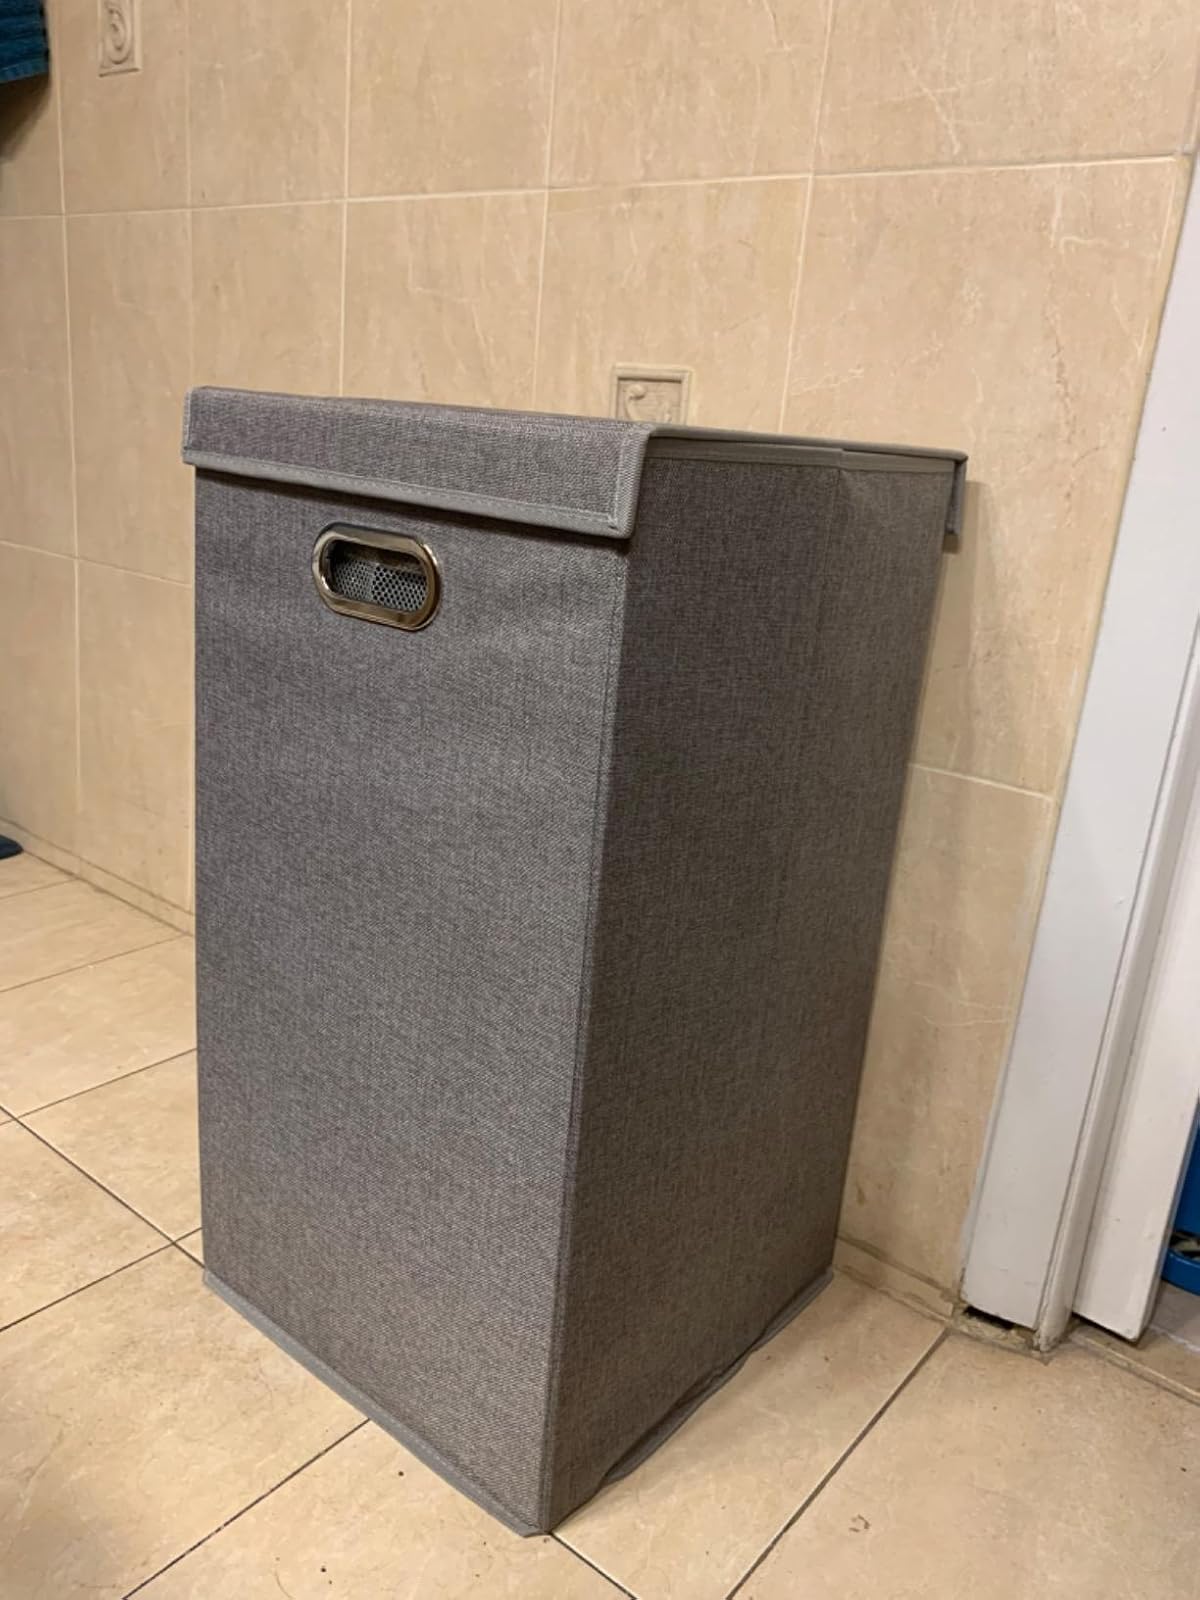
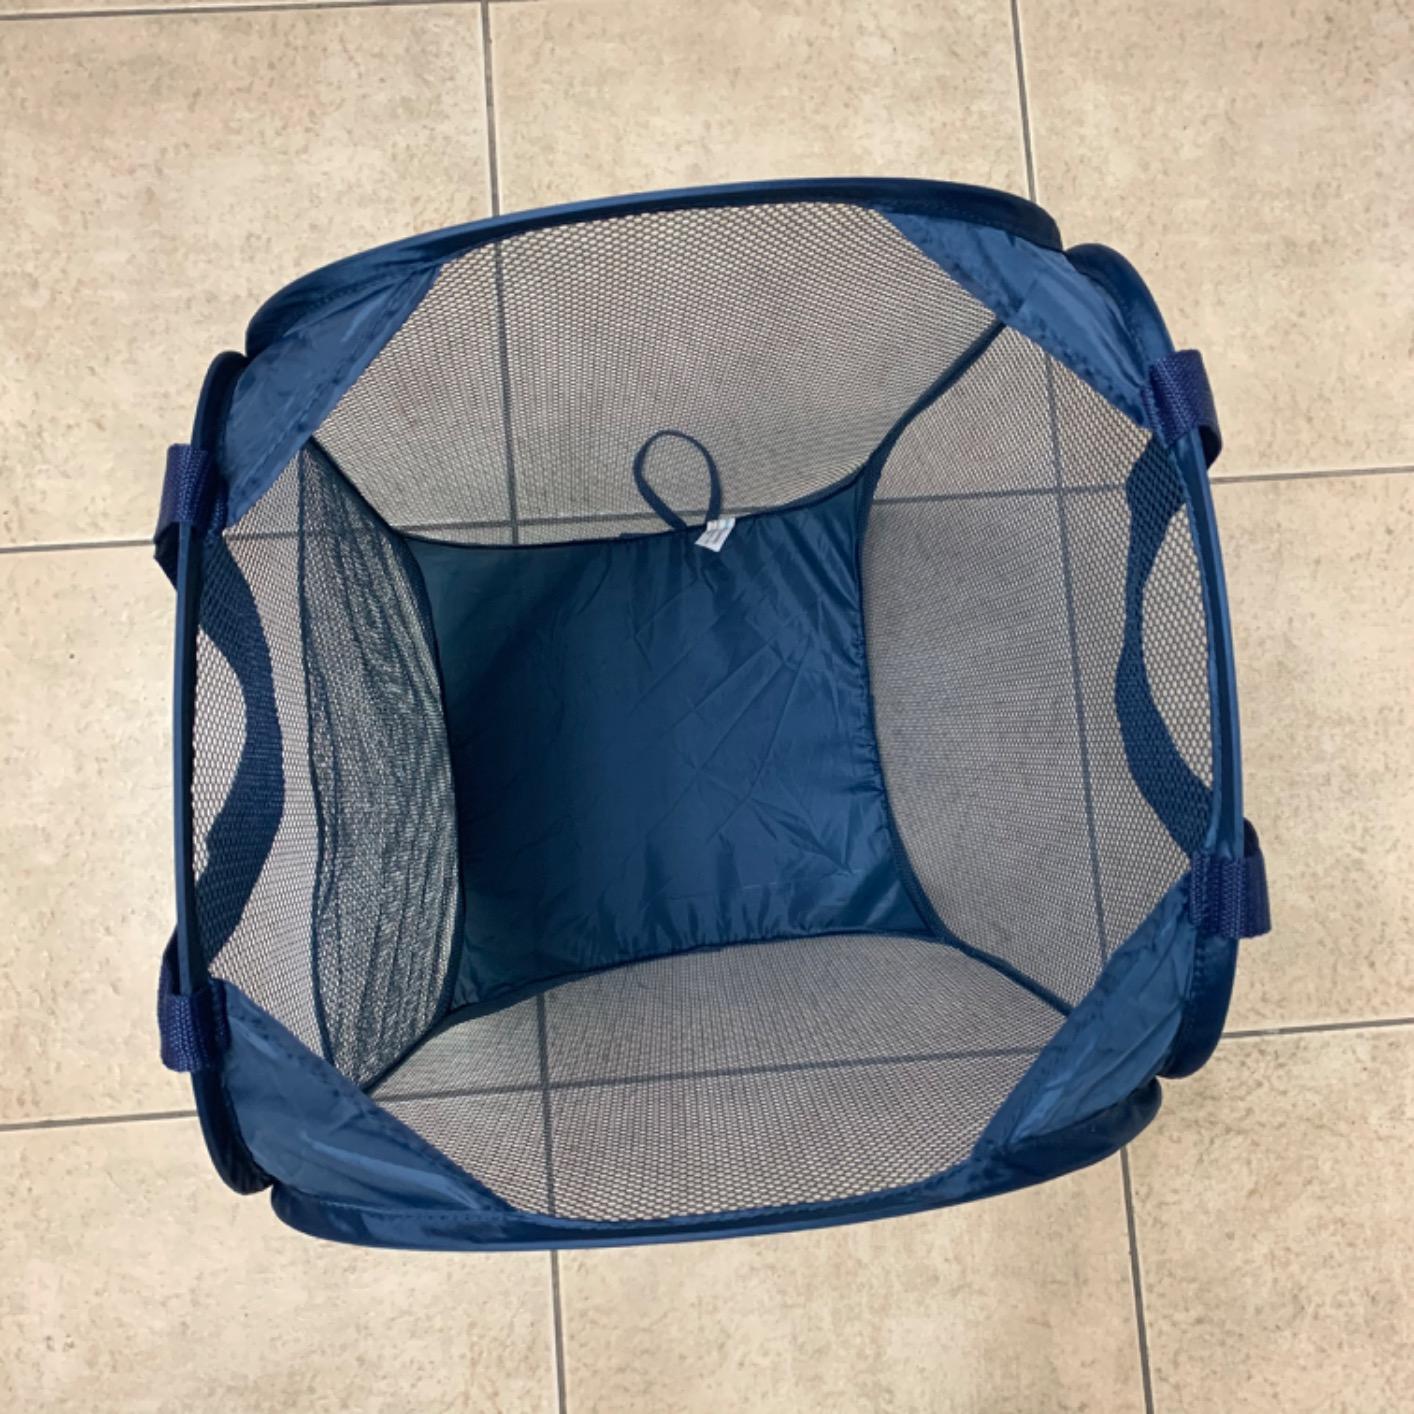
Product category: items_hamper
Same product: no